Rossabø Church

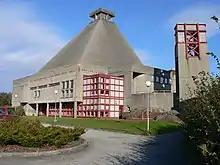
View of the church

Rossabø Church is a parish church of the Church of Norway in Haugesund Municipality in Rogaland county, Norway. It is located in the southern part of the town of Haugesund. It is the church for the Rossabø parish which is part of the Haugaland prosti (deanery) in the Diocese of Stavanger. The modern-style, concrete church was built in a fan-shaped style in 1972 using designs by the architects Per Amund Riseng and Jan Stensrud. The church seats about 360 people, but can be expanded up to 600 people.